Nontan to Issho: KuruKuru Puzzle

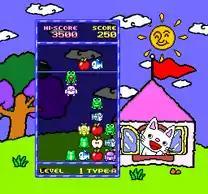
Screenshot from the Super Famicom version.

The main objective of the game is to make a group of 2 faces. If they match correctly, the faces disappear. The player can flip the faces in order to match up. After the player reaches 5 levels, the character changes. The game has two modes, being represented by letters.